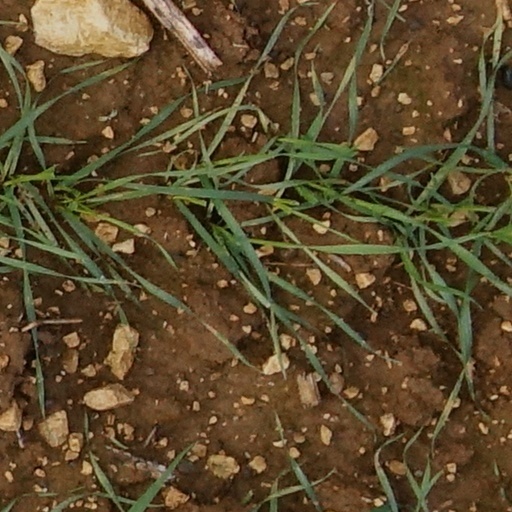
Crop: wheat